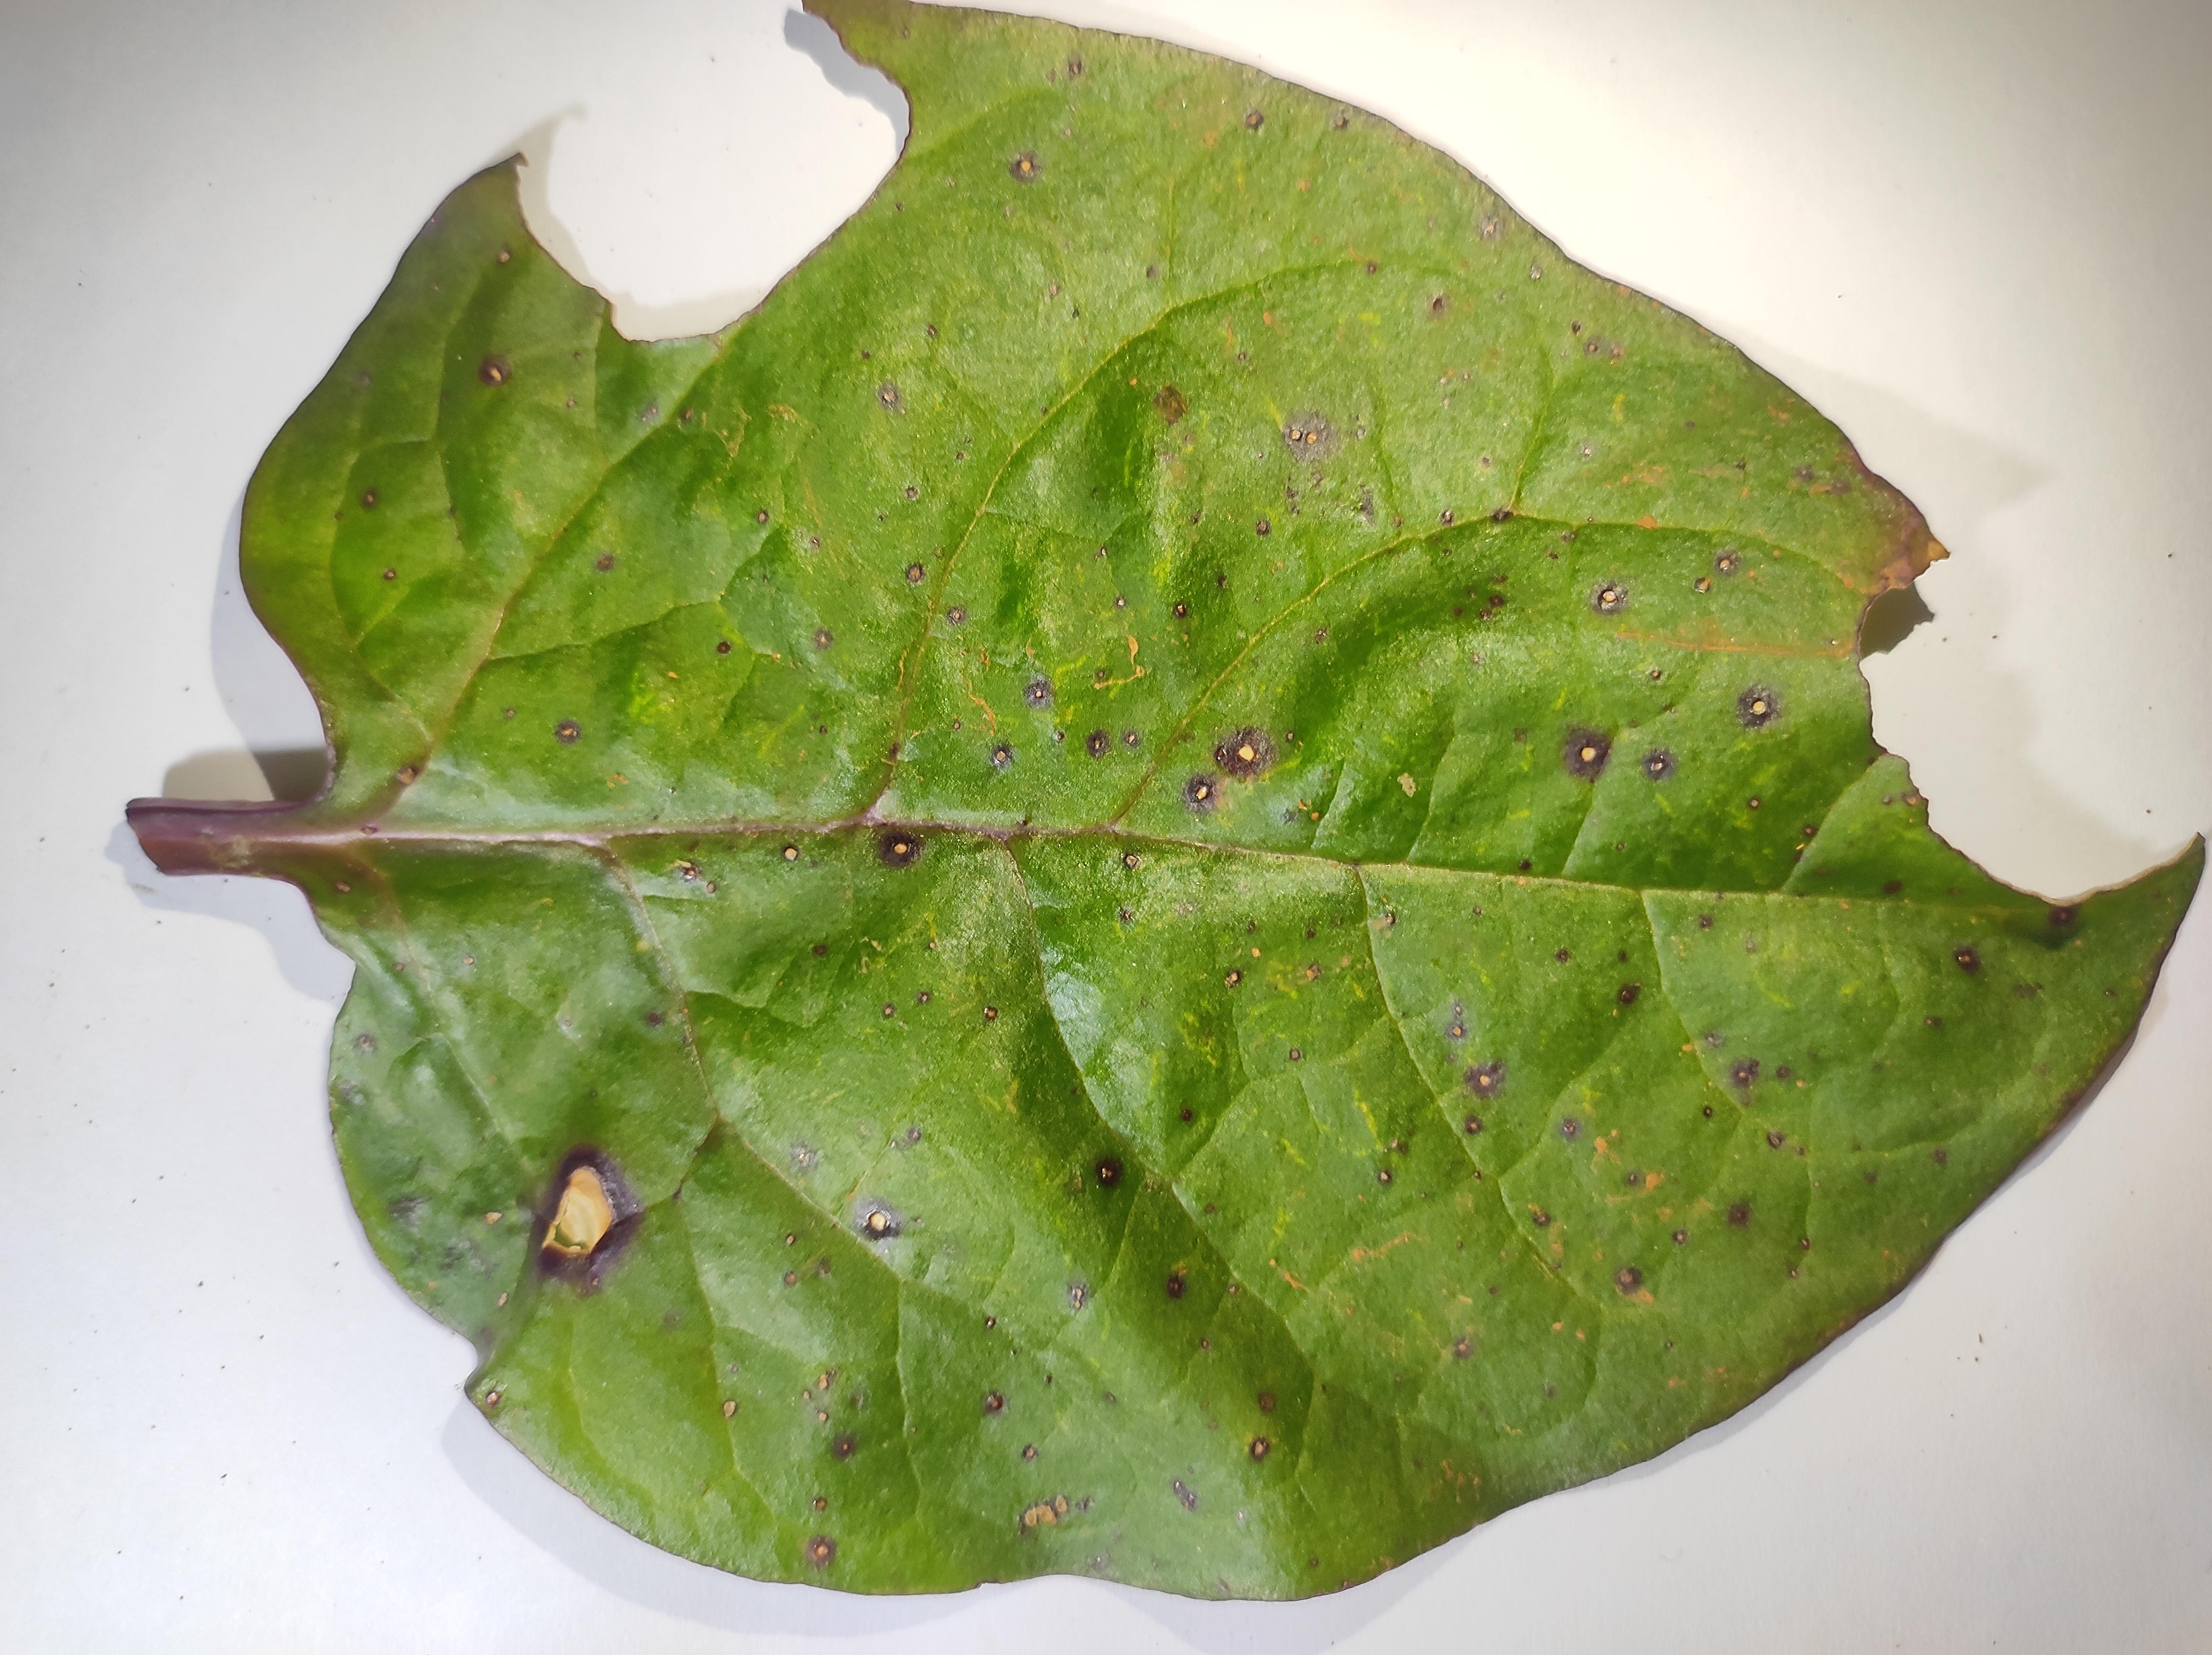
Label: straw_mite